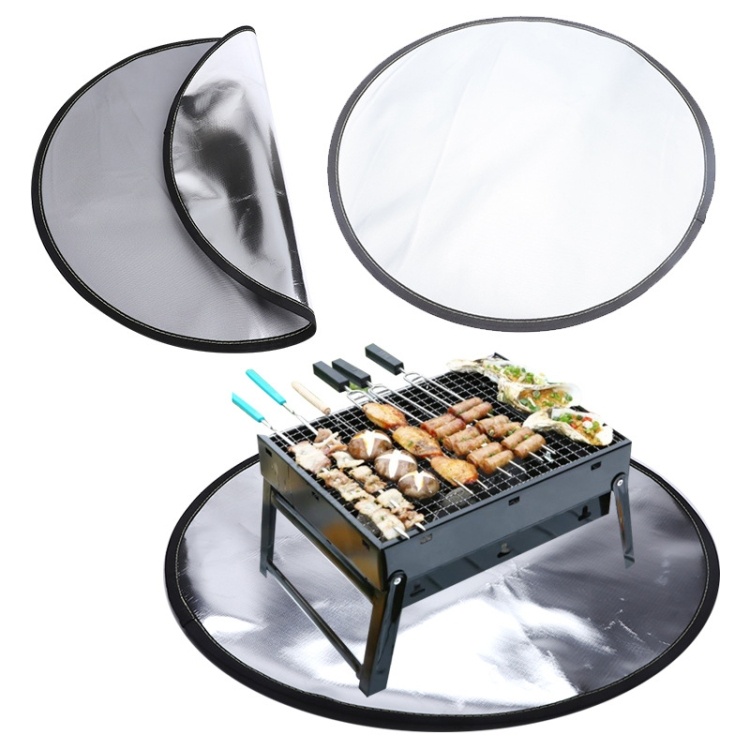
Round Camper Camping Lawn Fire Rack Flame Insulation Land, Diameter: 39 Inches
1. Protect the lawn, more secure, to avoid the potential safety hazard brought by the fire of coals, and wood floor 2. Use can be folded, outdoor barbecue can be very good avoid fire 3. The surface of the glass fiber aluminum foil waterproof, can be used to wash cycle 4. Heat-resistant, smoke-resistant, fire-resistant, burn-resistant and scald-resistant 5. The thickness of the glass fiber is good, high temperature resistant insulation effect is good, use cycle is long, not easy to wear and tear 6. Suitable for all kinds of ding the fire kang 7. Apply: Picnic barbecue, hot pot restaurant, home and so on 8. Material: silicone cloth + glass fiber + aluminum foil plating Wipe instructions: 1. It may turn black in the face of heat, but it will not catch fire 2. It can be wiped off, but it will still leave a Mark
Brand: garmade
Category: Home & Garden > Lawn & Garden > Outdoor Living